José Serra

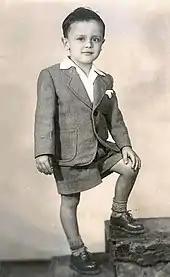
Serra in 1947

José Serra was born in the São Paulo neighbourhood of Mooca to Francesco Serra, an Italian immigrant from Corigliano Calabro, Calabria, and Serafina Chirico, a Brazilian born to Italian parents. Serra comes from a lower middle class family. His father was semi-illiterate and worked as a fruit vendor in a market of São Paulo, but he was able to enroll his only child in college. In the early 1960s, he was a prominent member of the socio-political movement Ação Popular which opposed the conservative political system that existed at the time.